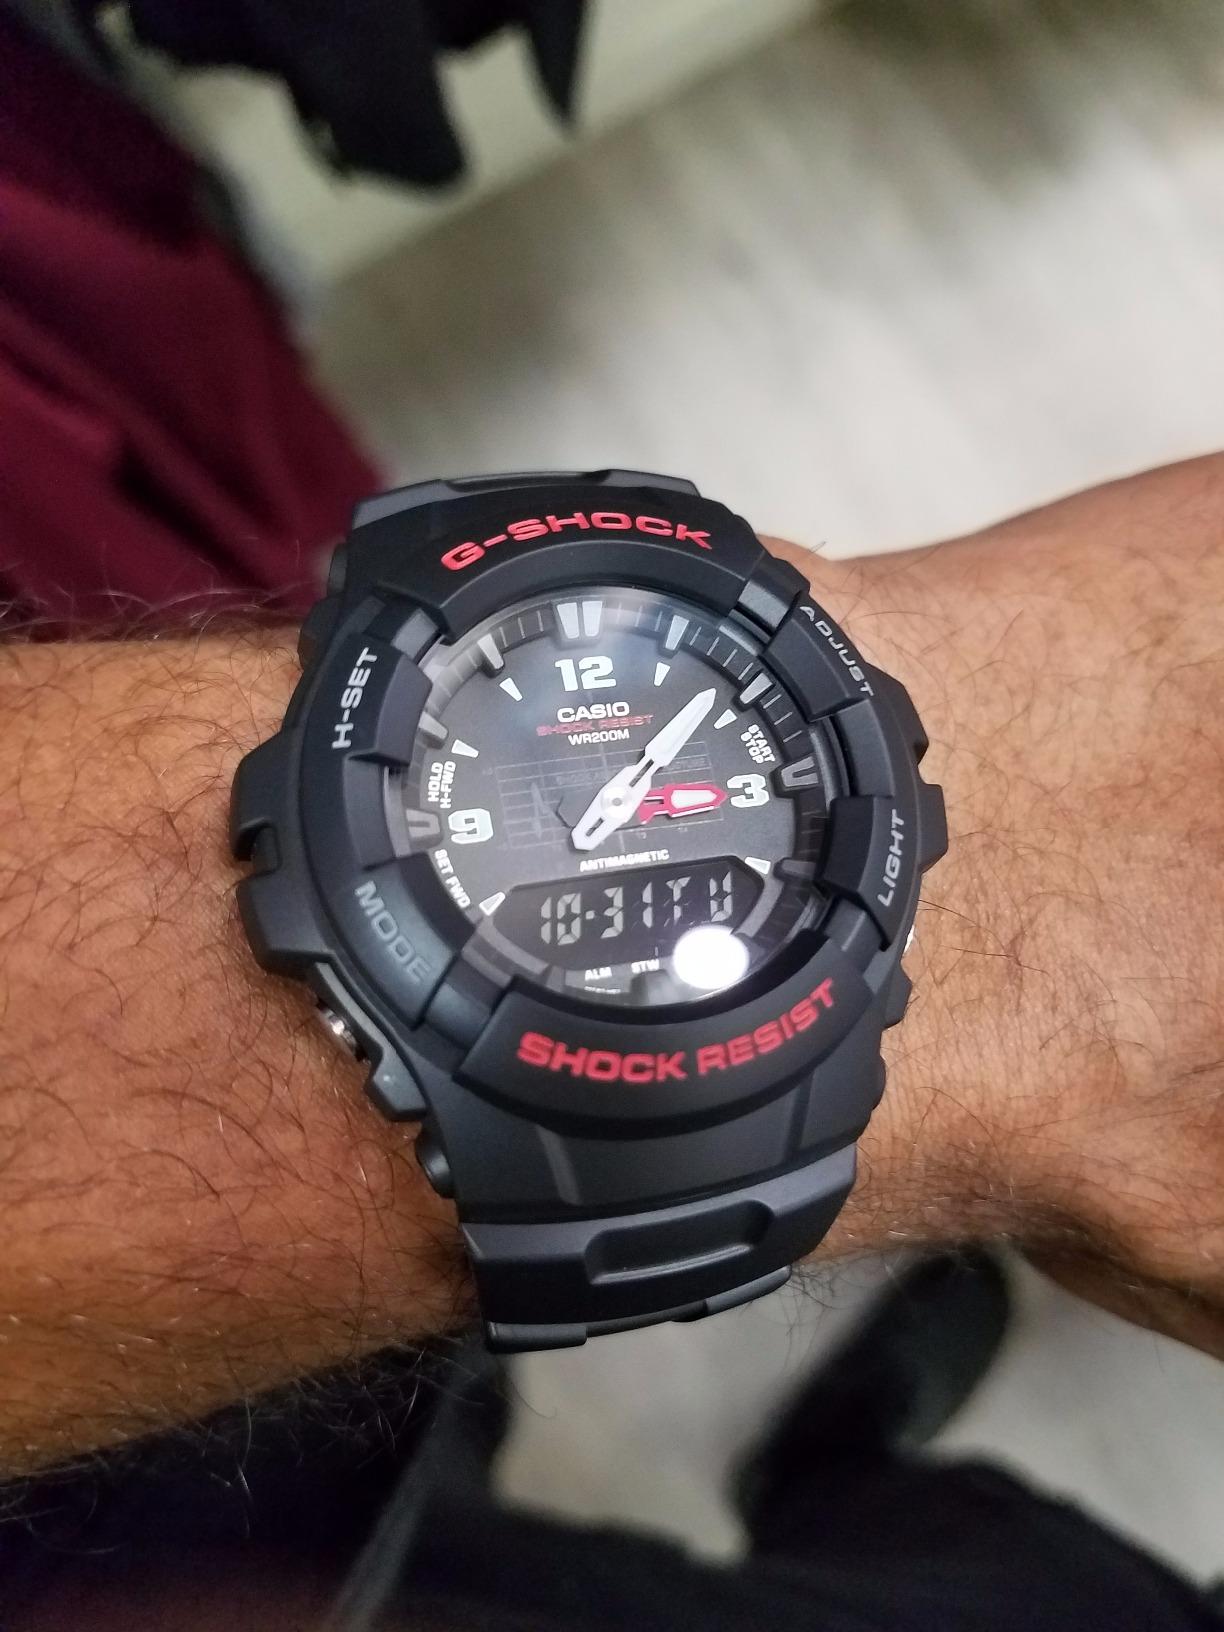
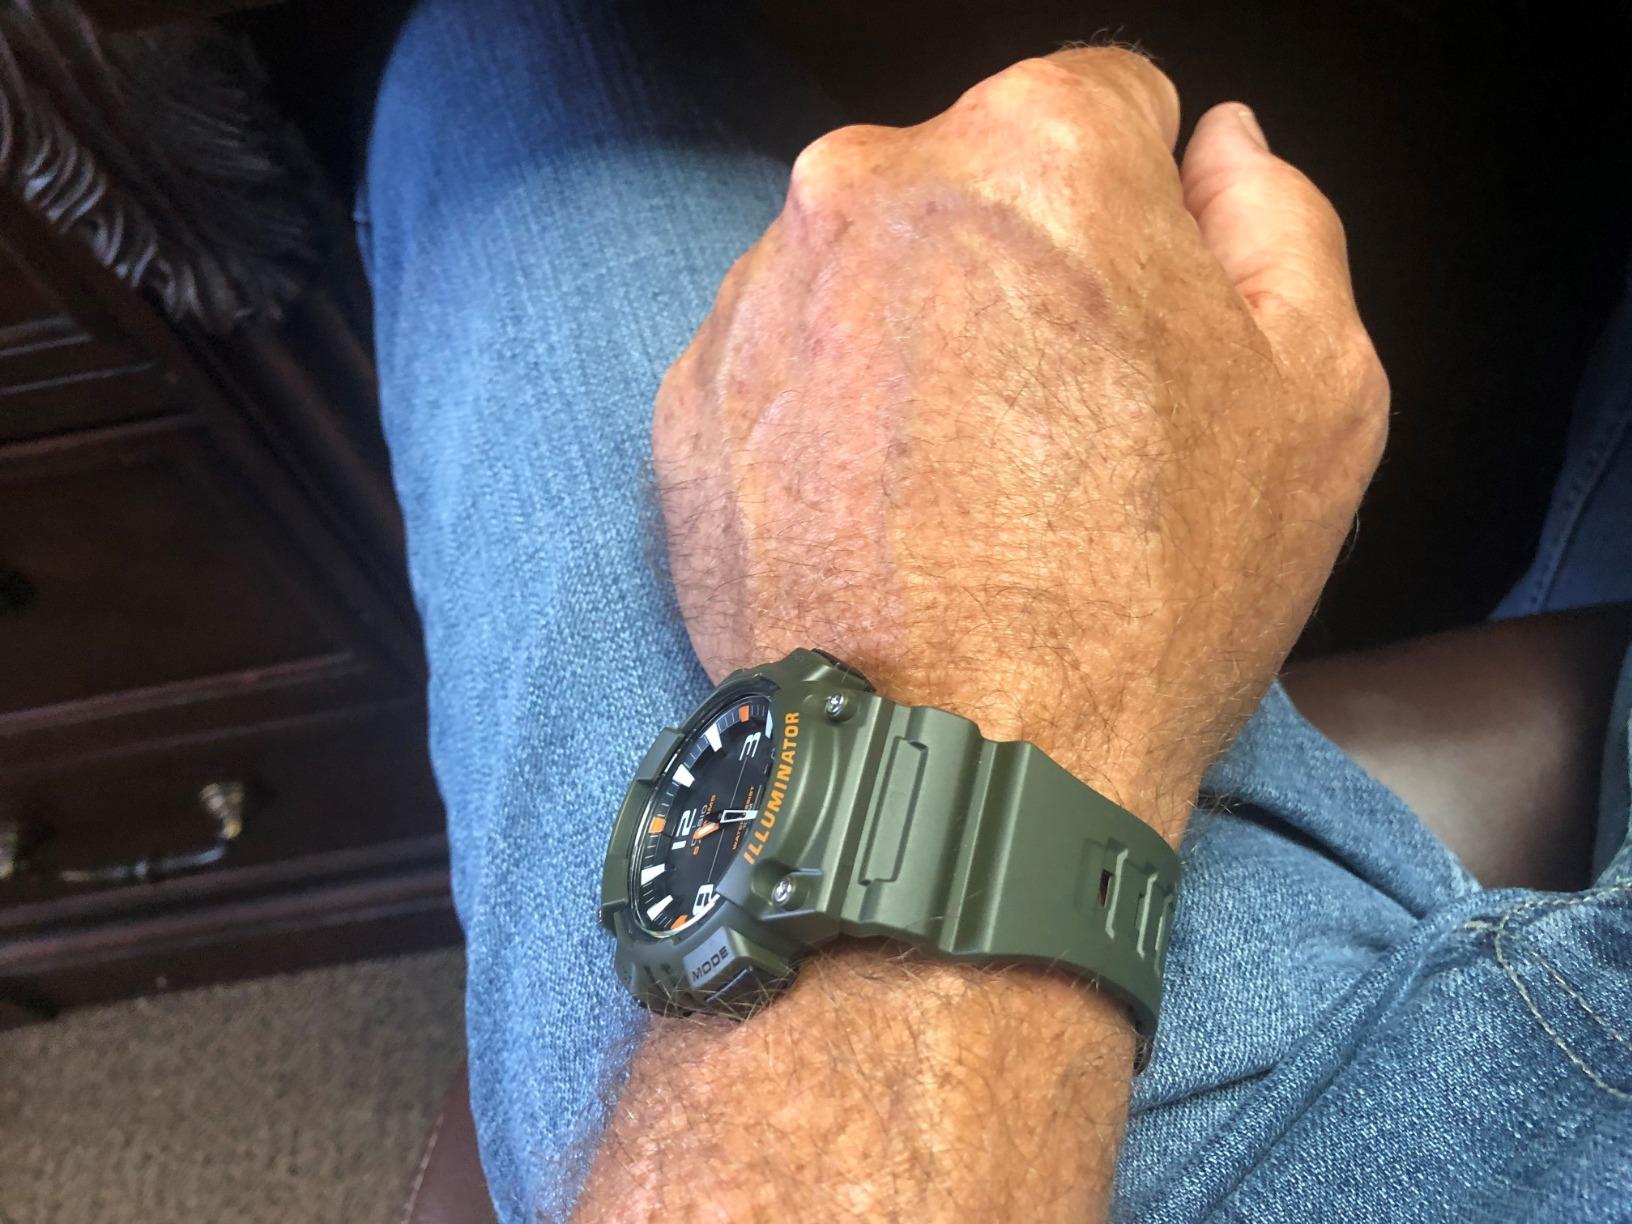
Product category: accessories_watch
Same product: no